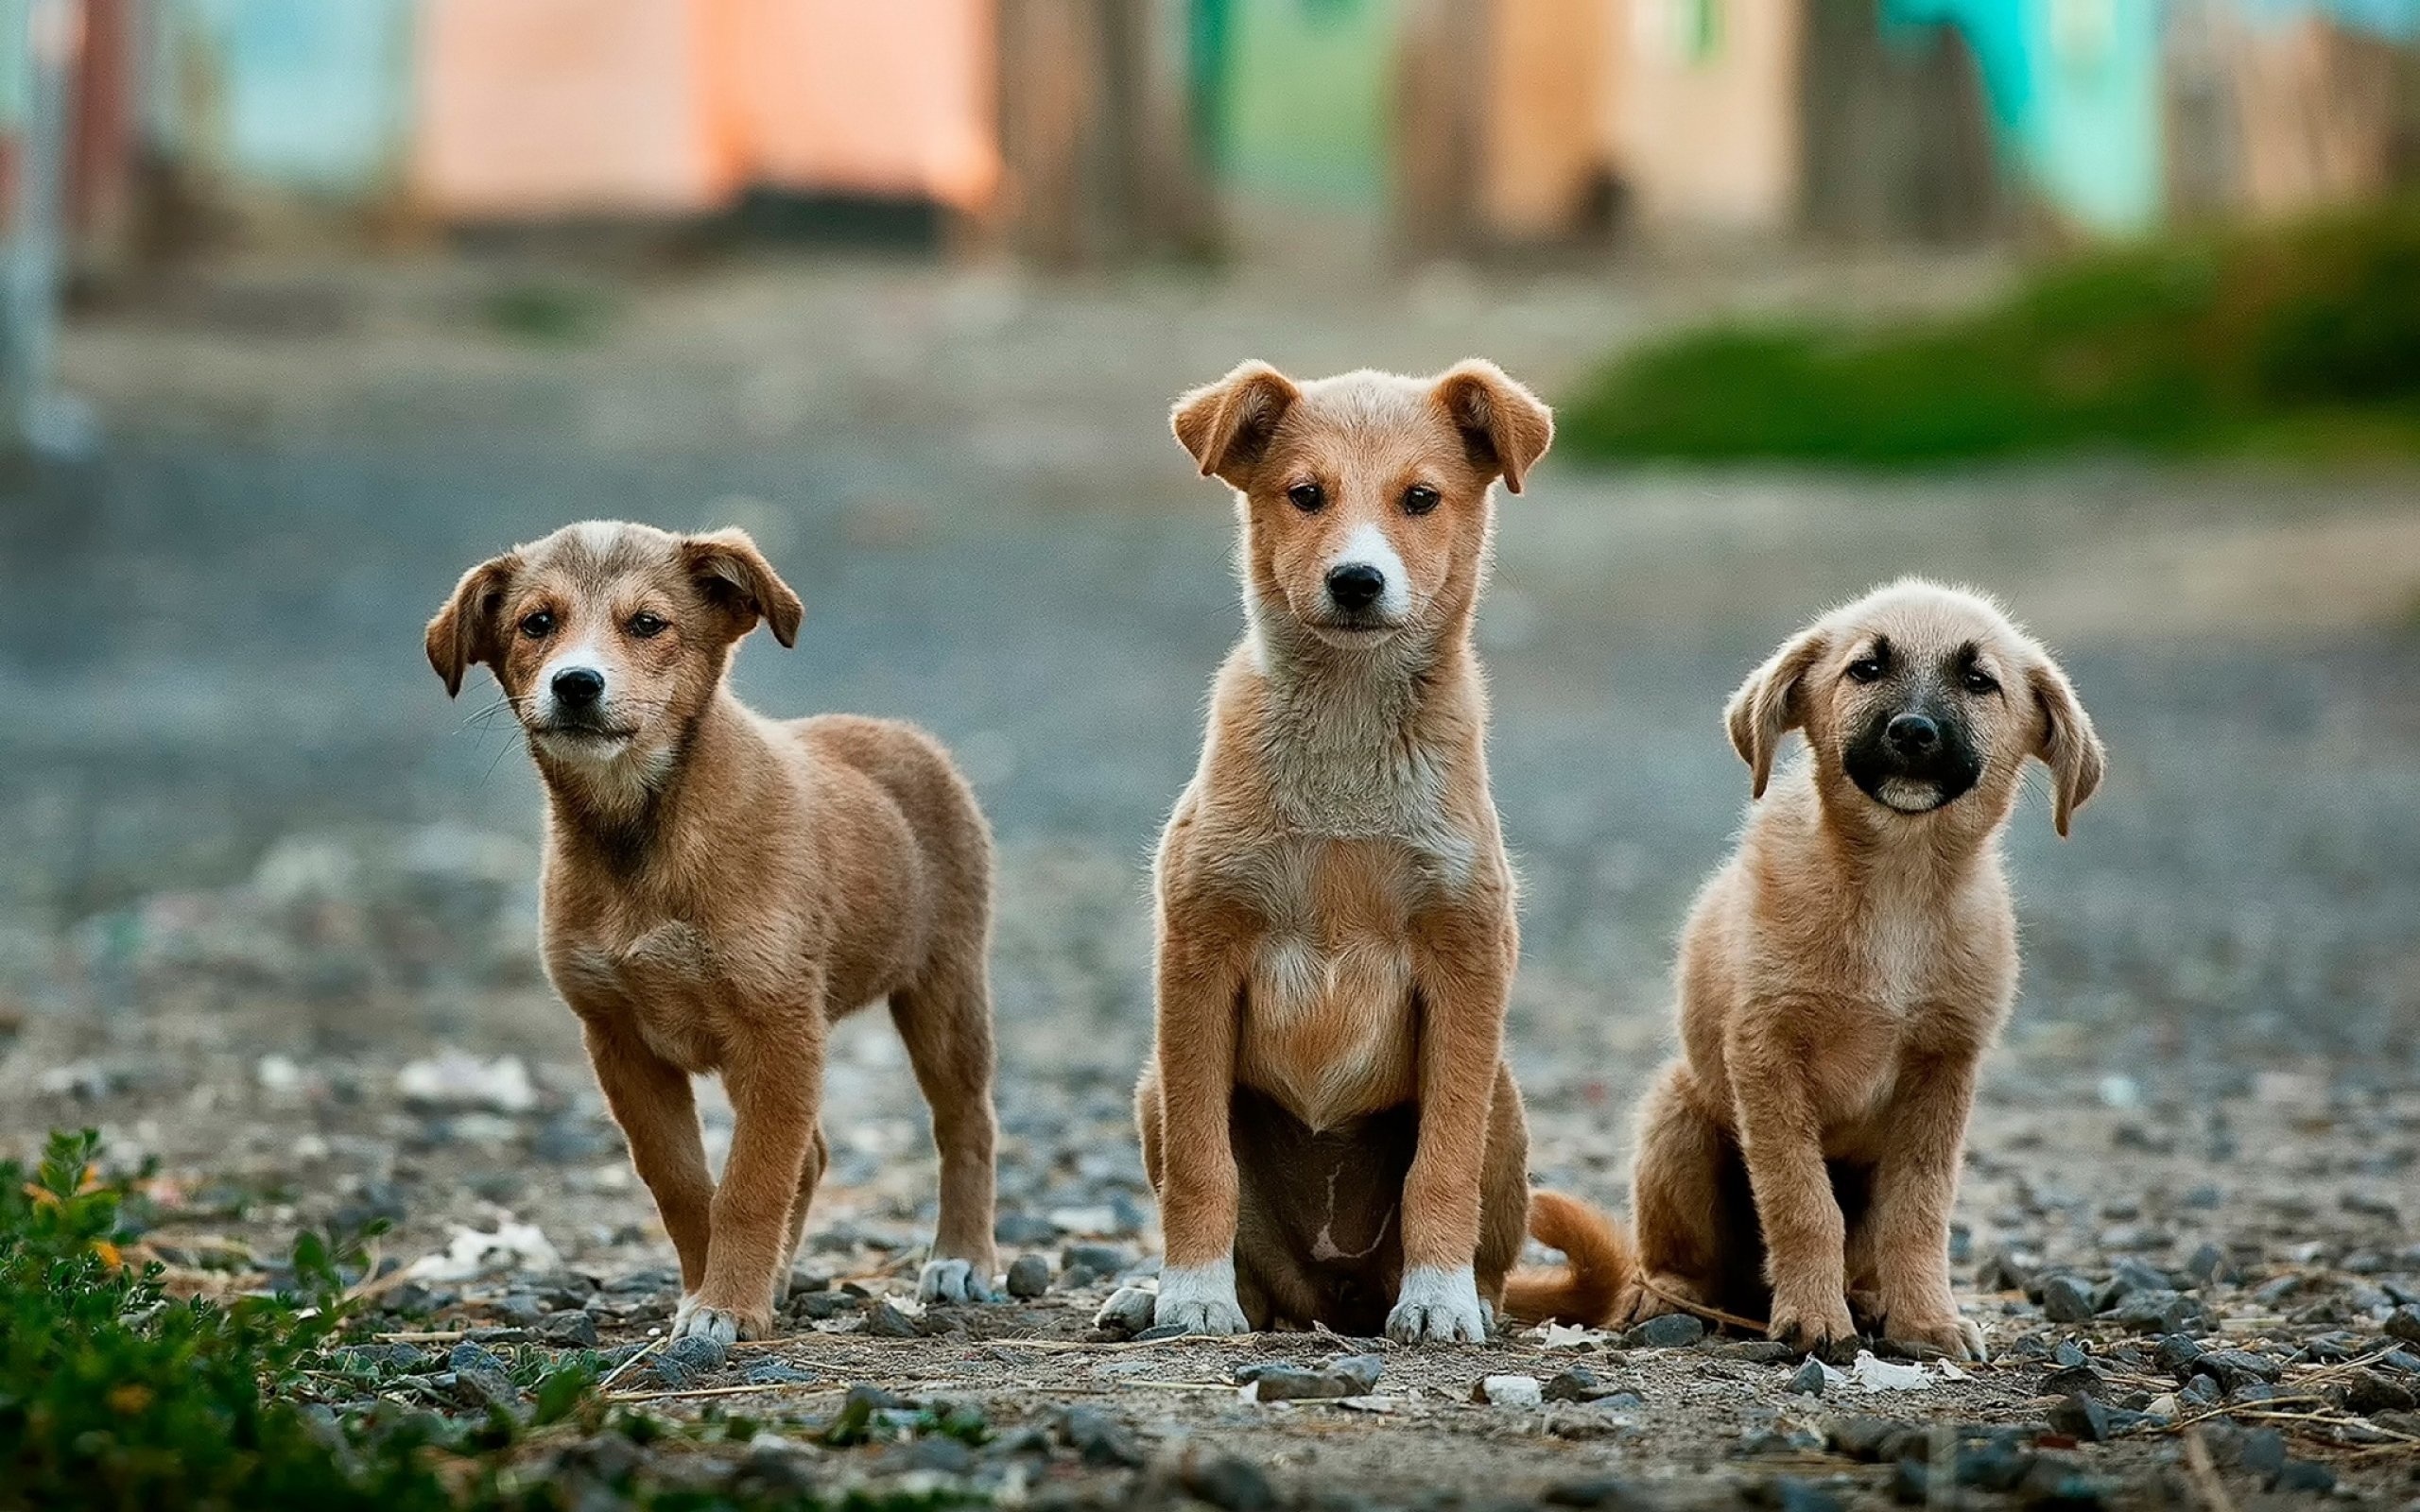
puppy, dog, animal, cute, canine, pet, fur, young, sitting, small, brown, mammal, friend, dogs, little, vertebrate, domestic, adorable, dog breed, breed, pup, doggy, puppies, companion, purebred, pedigree, street dog, dog like mammal